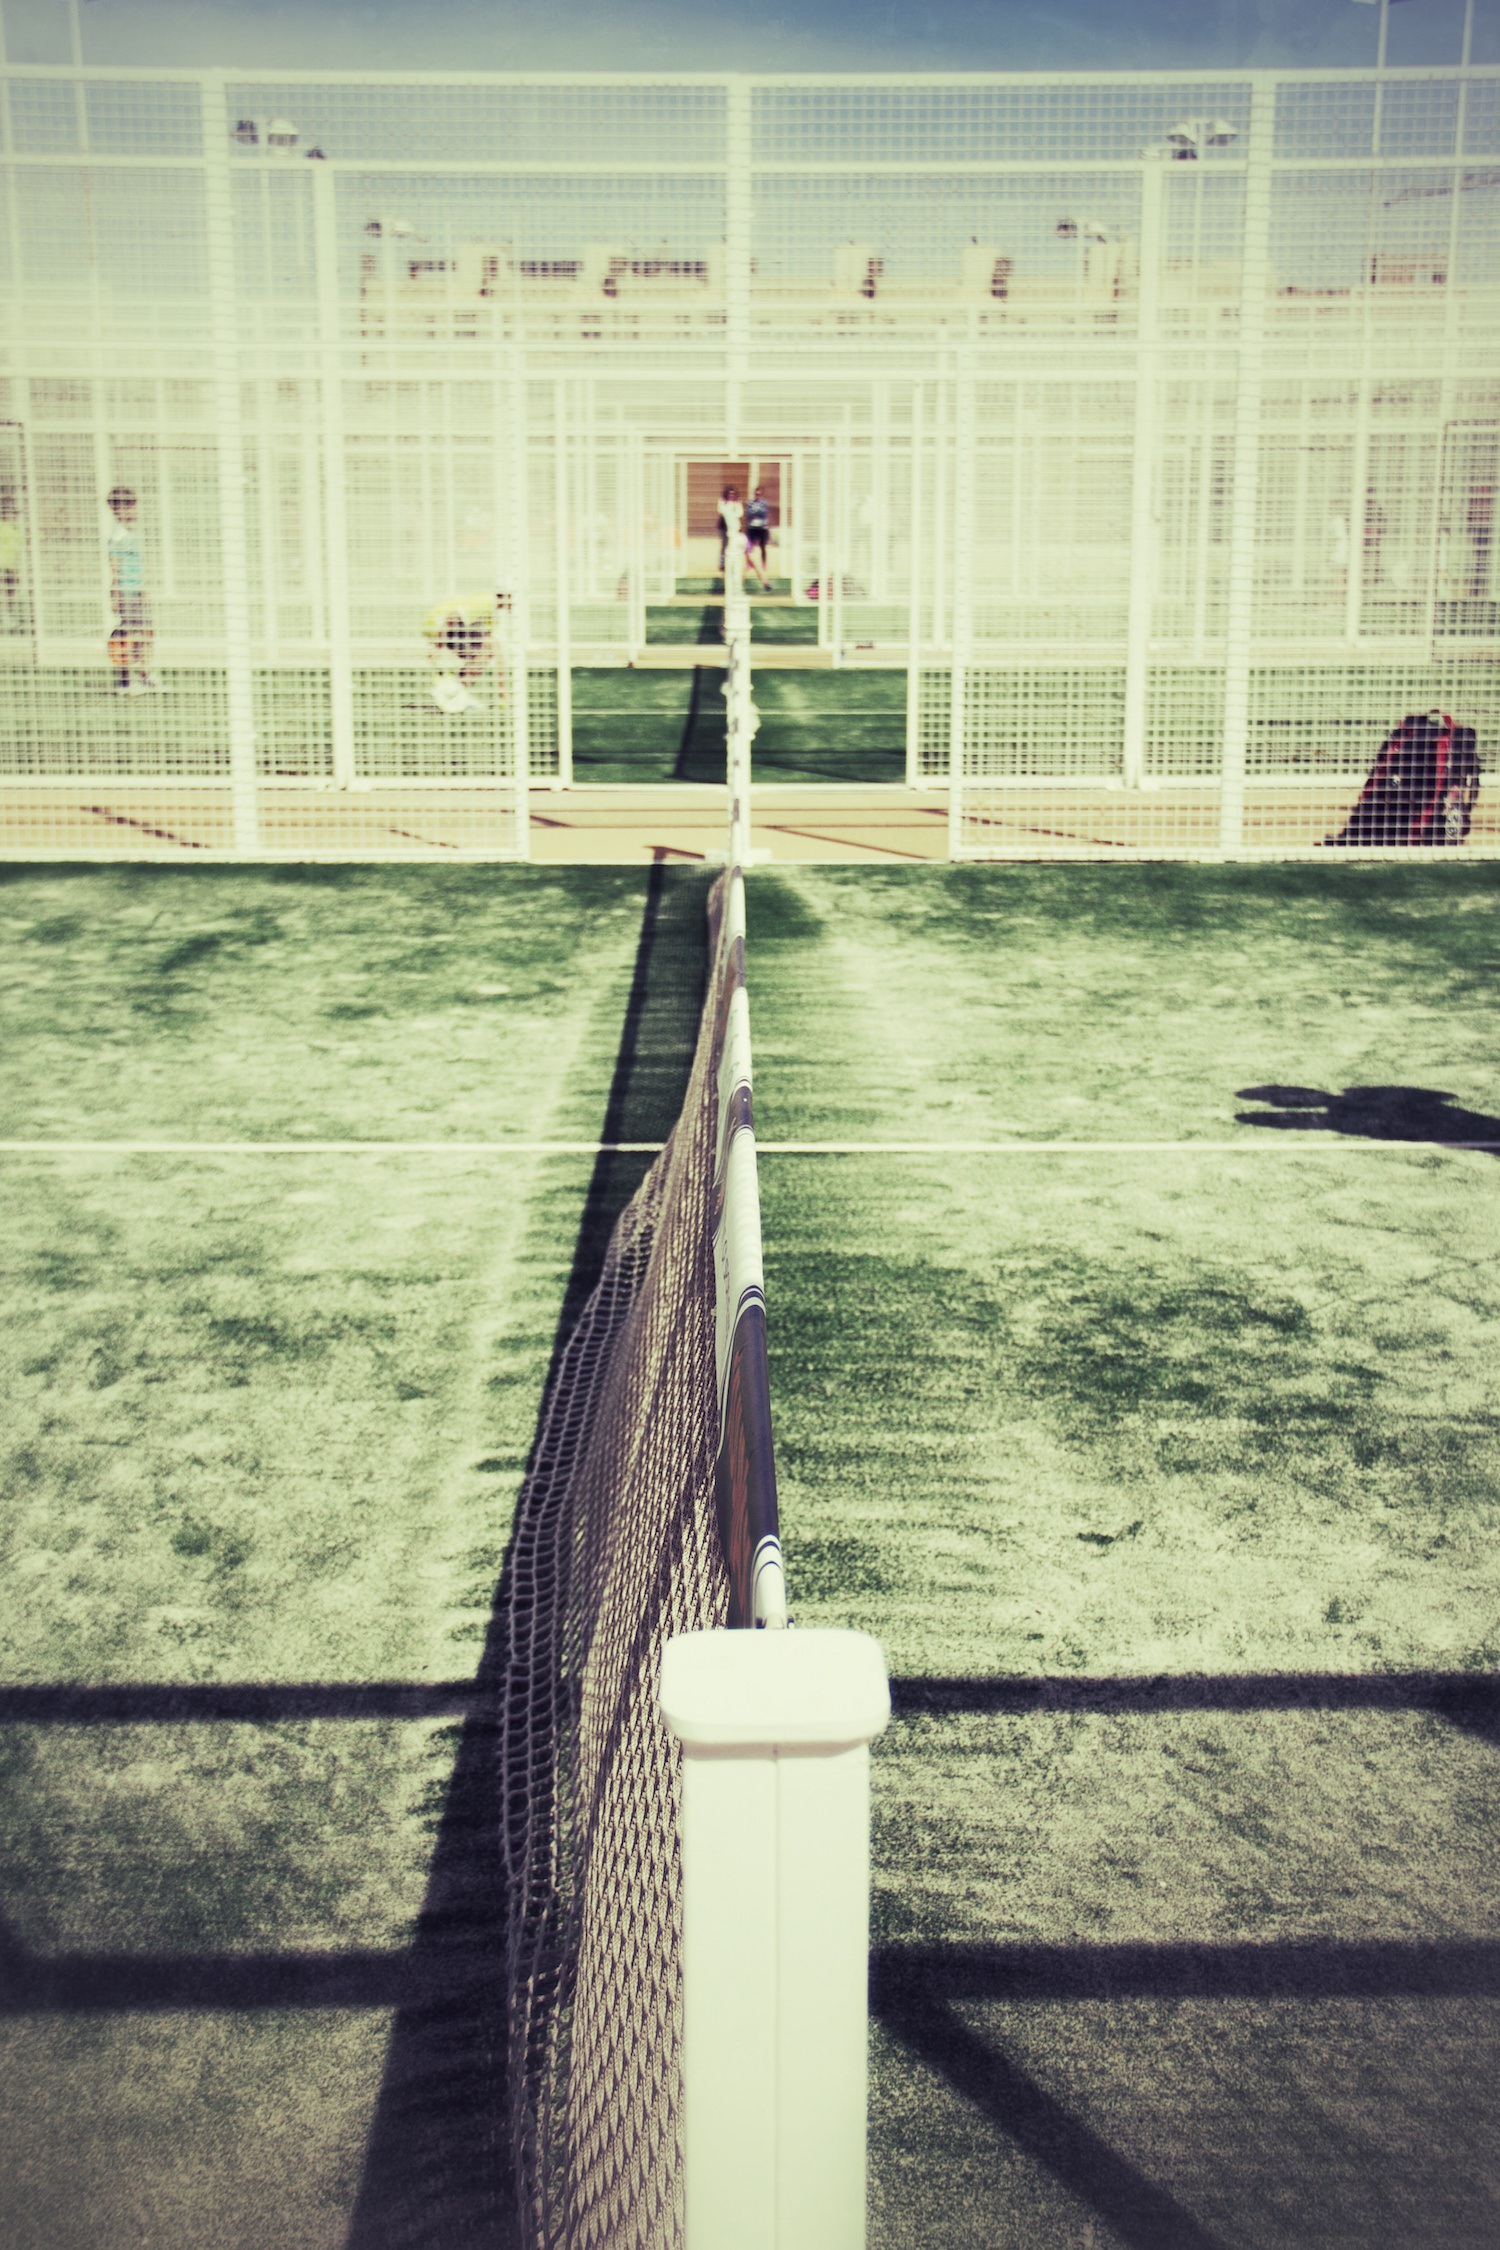
water, light, white, sport, line, paddle, reflection, color, photograph, image, shape, paddle tennis court